Santa Monica, California

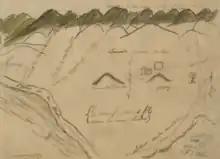
Rancho San Vicente y Santa Mónica was granted in 1839 to the Sepúlveda family of California.

The first non-indigenous group to set foot in the area was the party of explorer Gaspar de Portolá, which camped near the present-day intersection of Barrington and Ohio Avenues on August 3, 1769.